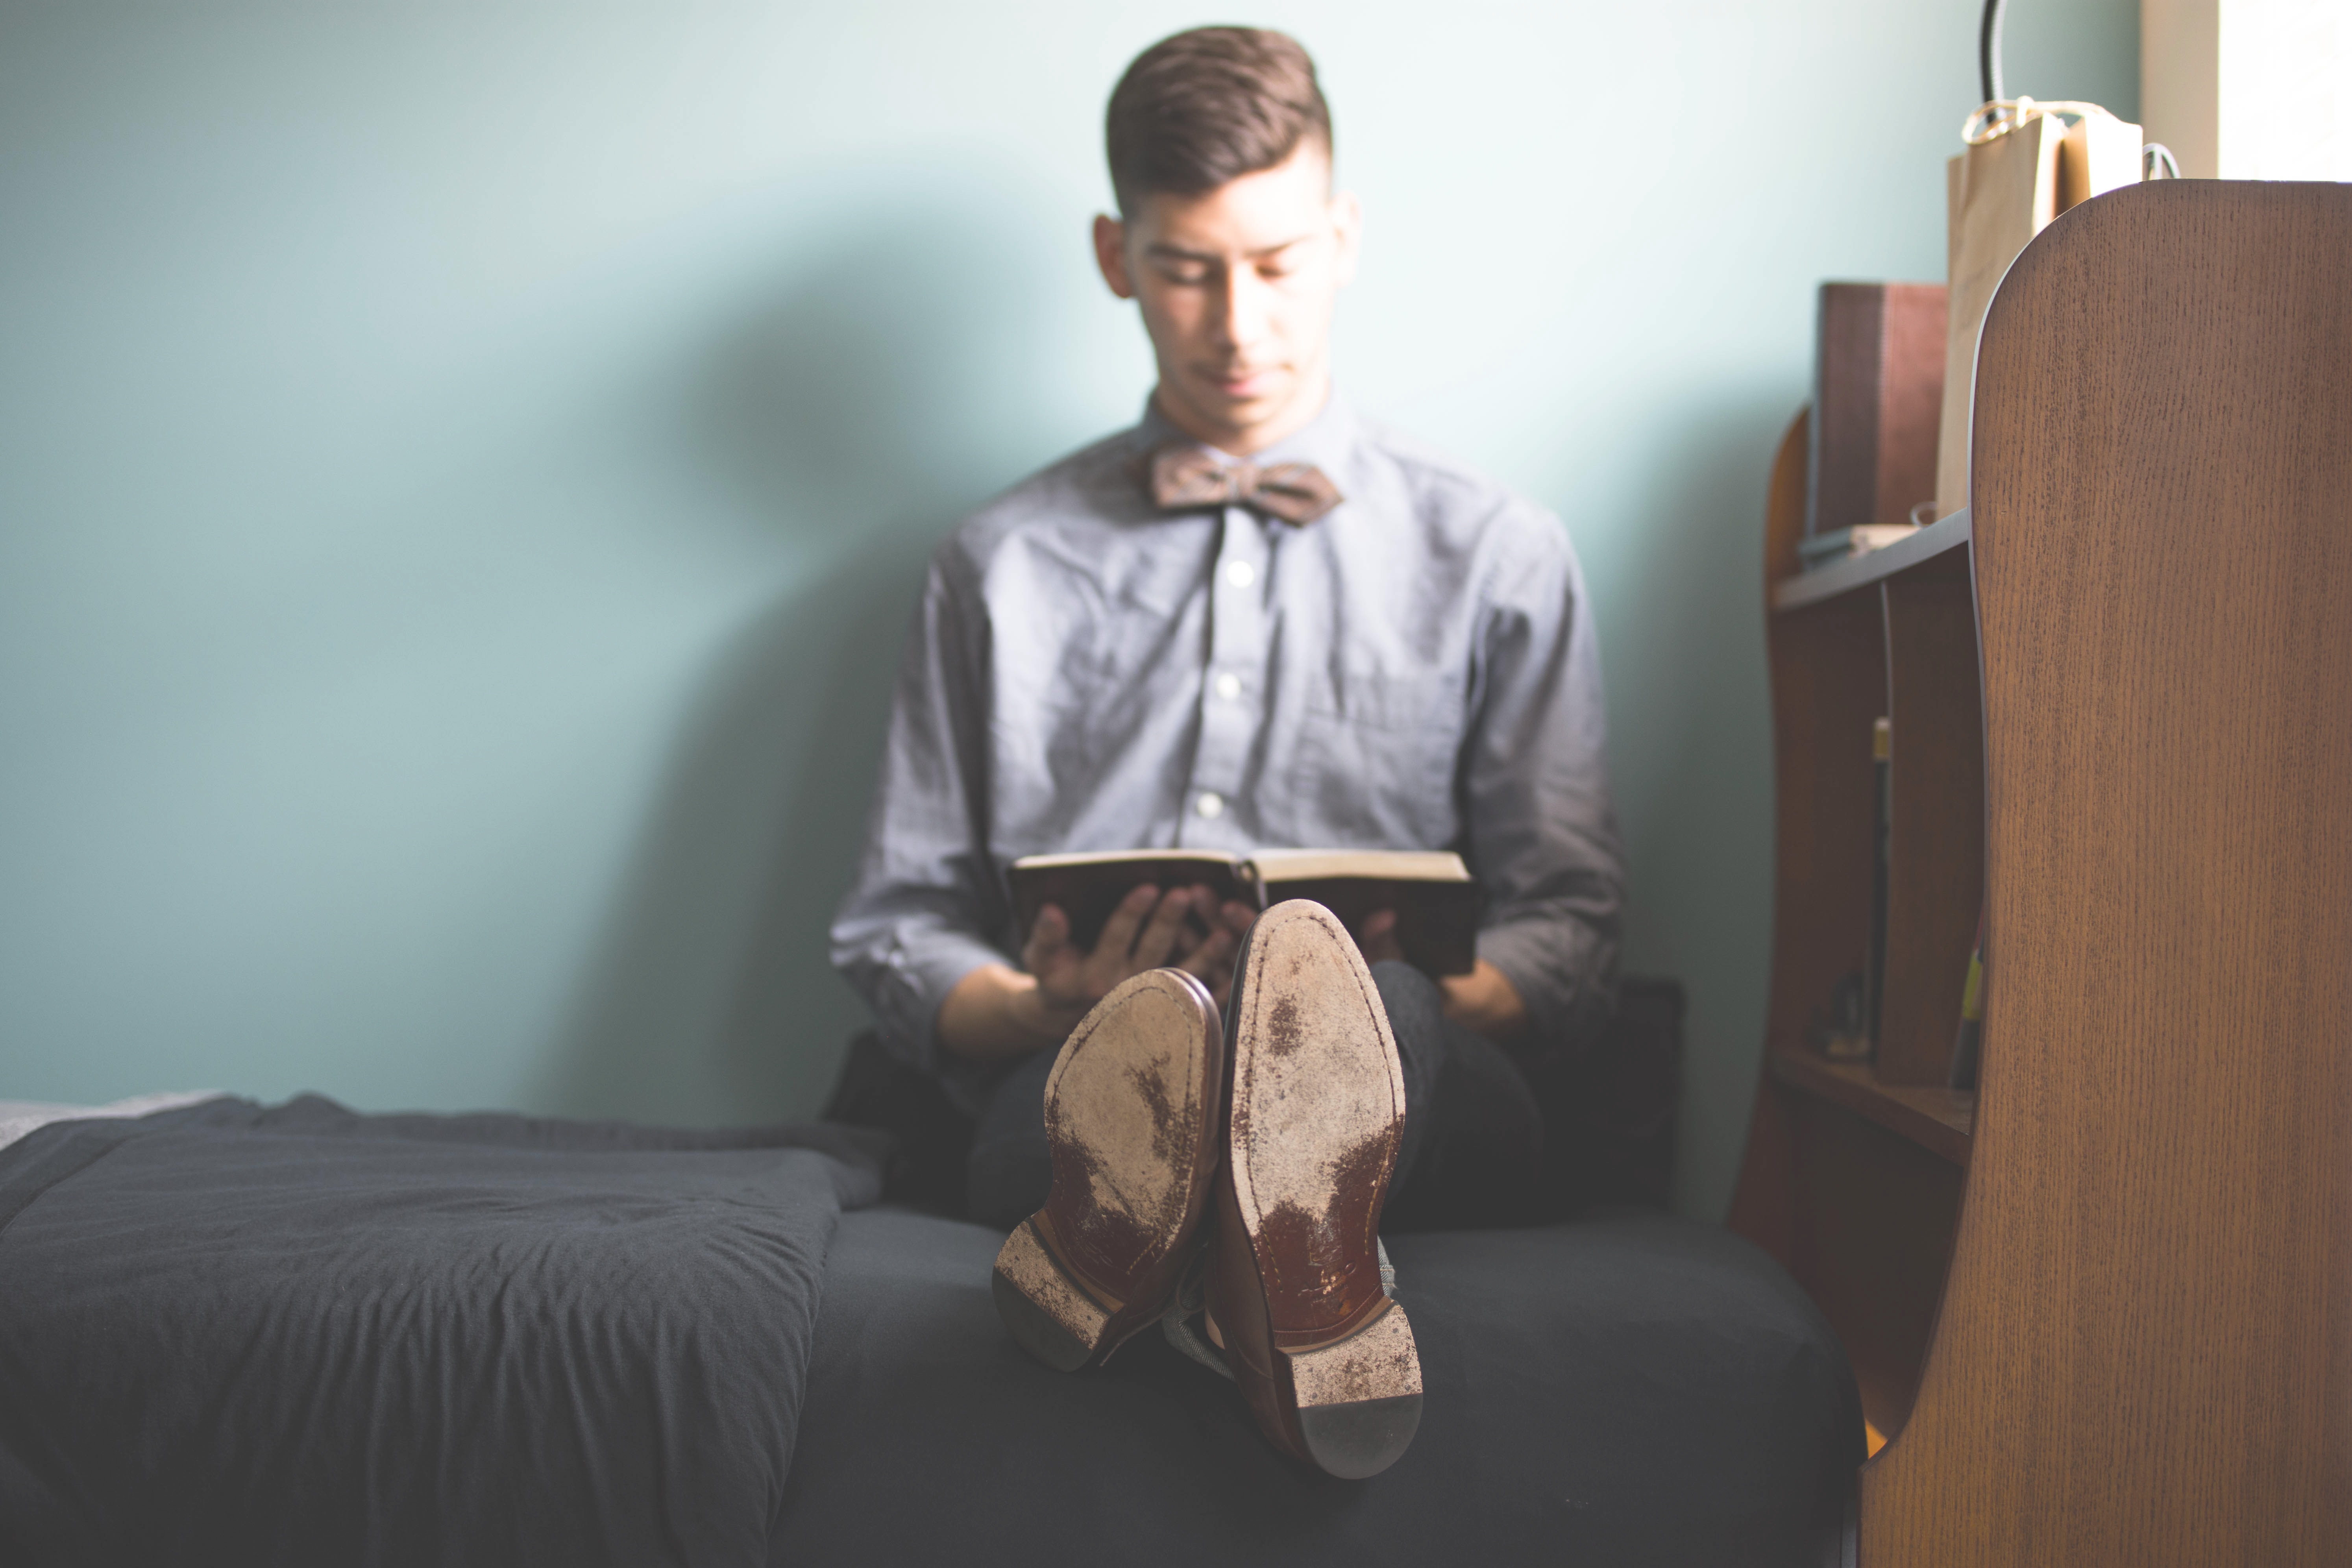
hand, man, book, reading, male, sitting, holding, human positions